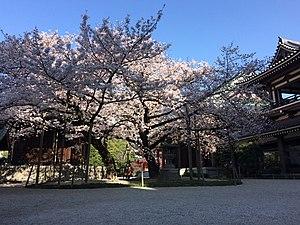
Le Tōchō-ji est un temple bouddhiste Shingon situé à Hakata-ku, préfecture de Fukuoka au Japon. Son préfixe honorifique sangō est Nangakuzan. Il est fondé par Kūkai avec le soutien de Tadayuki Kuroda, deuxième gouverneur de la province de Fukuoaka et sa construction est achevée en 806, ce qui en fait le temple Shingon le plus ancien de Kyushu.